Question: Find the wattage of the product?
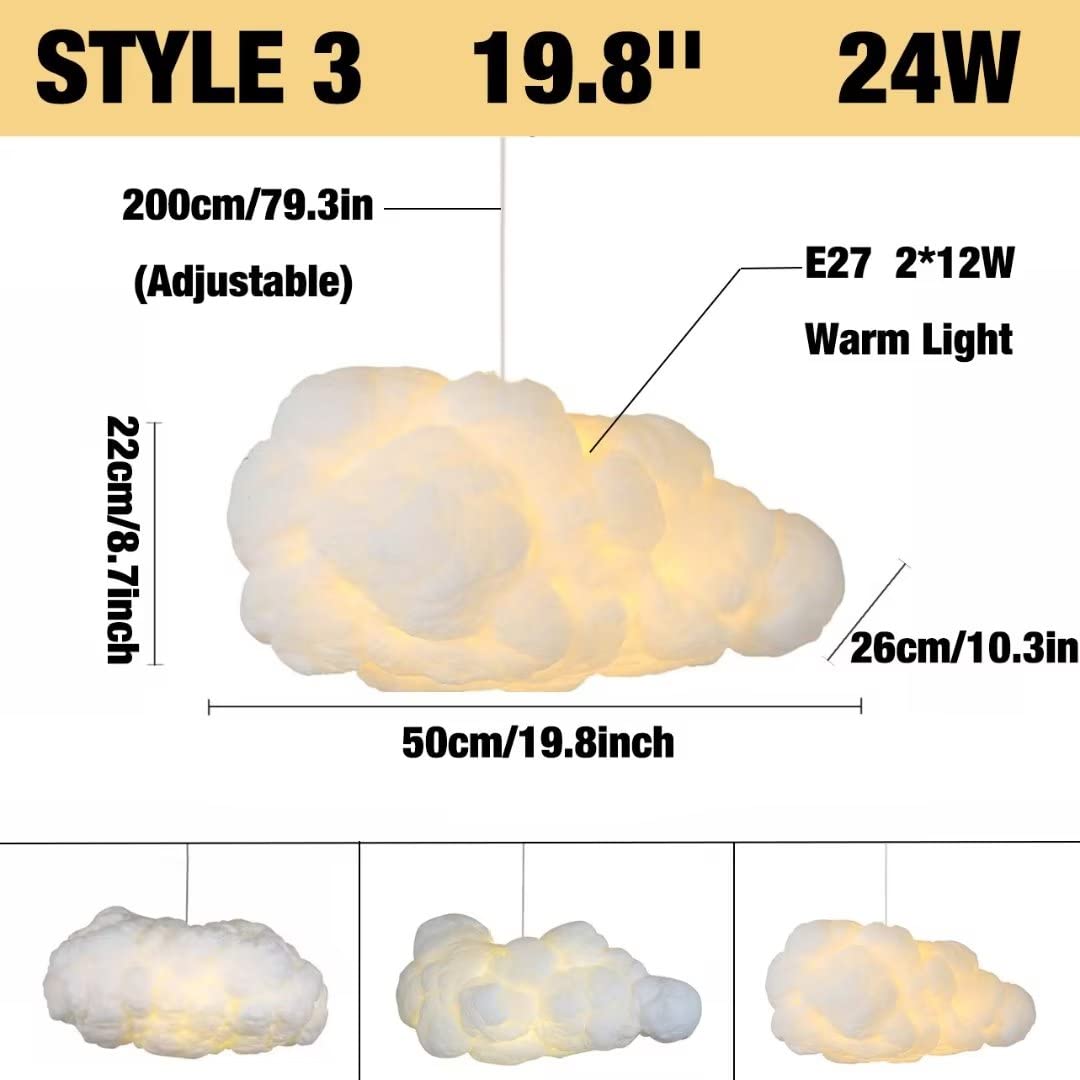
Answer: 24.0 watt